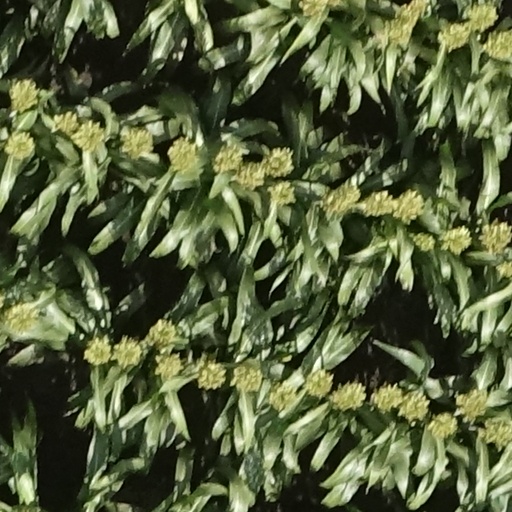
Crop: sorghum